Genocide of Serbs in the Independent State of Croatia

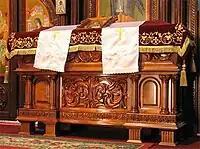
Platon Jovanović's relics in the , Banja Luka

On 2 June 1941, the Ustaše killed 140 peasants near the town of Ljubinje and on 23 June killed an additional 160. In the municipality of Stolac, nearly 260 were killed during the course of two days.